COVID-19 pandemic in Iran

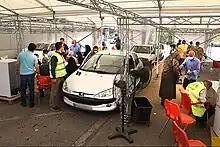
A drive-through COVID-19 vaccination center in Iran

On 15 July 2020, Iran's Health Minister announced that the drug remdesivir would be produced locally in Iran. Another drug favipiravir would also be produced.